Solasta: Crown of the Magister

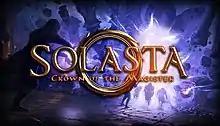

Solasta: Crown of the Magister is a role-playing video game developed by Tactical Adventures and released in 2021. It is based on the 5th edition "Dungeons & Dragons" rules, which it uses via the System Reference Document. A sequel, "Solasta II", is set to be released as an early access game in 2025 for PC.